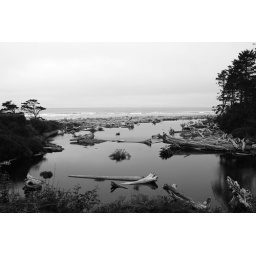
A stream full of dead trees emptying into the ocean near Kalaloch, Washington.